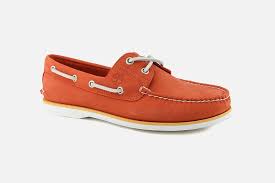
Label: Boat